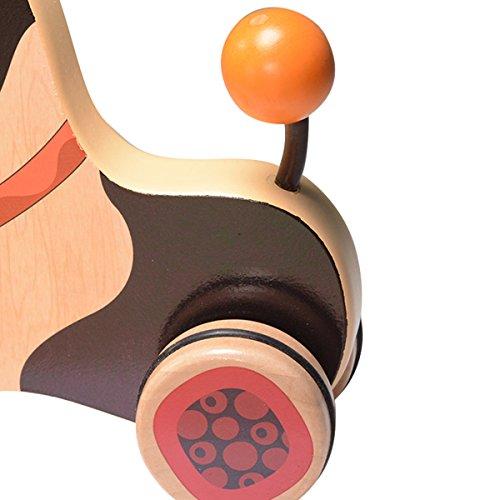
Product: B. toys – Happy Go Puppy – Wooden Pull Toy – Walk-A-Long Pull Toy For Toddlers 18 Months+
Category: Toys & Games | Toy Figures & Playsets | Action Figures
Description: Pull along puppy: adorable wooden pull toy pup that follows everywhere your little toddler goes.
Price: $10.45
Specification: ProductDimensions:8.3x3x7inches|ItemWeight:1pounds|ShippingWeight:1pounds(Viewshippingratesandpolicies)|DomesticShipping:ItemcanbeshippedwithinU.S.|InternationalShipping:ThisitemcanbeshippedtoselectcountriesoutsideoftheU.S.LearnMore|ASIN:B01BU2WJEQ|Itemmodelnumber:BX1392Z|Manufacturerrecommendedage:18month-3years